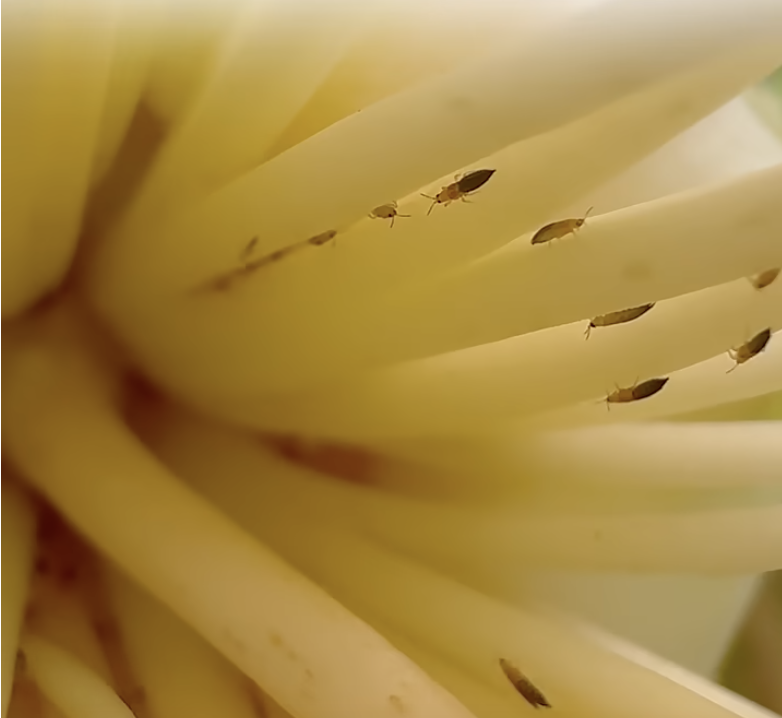
Label: thrips_disease